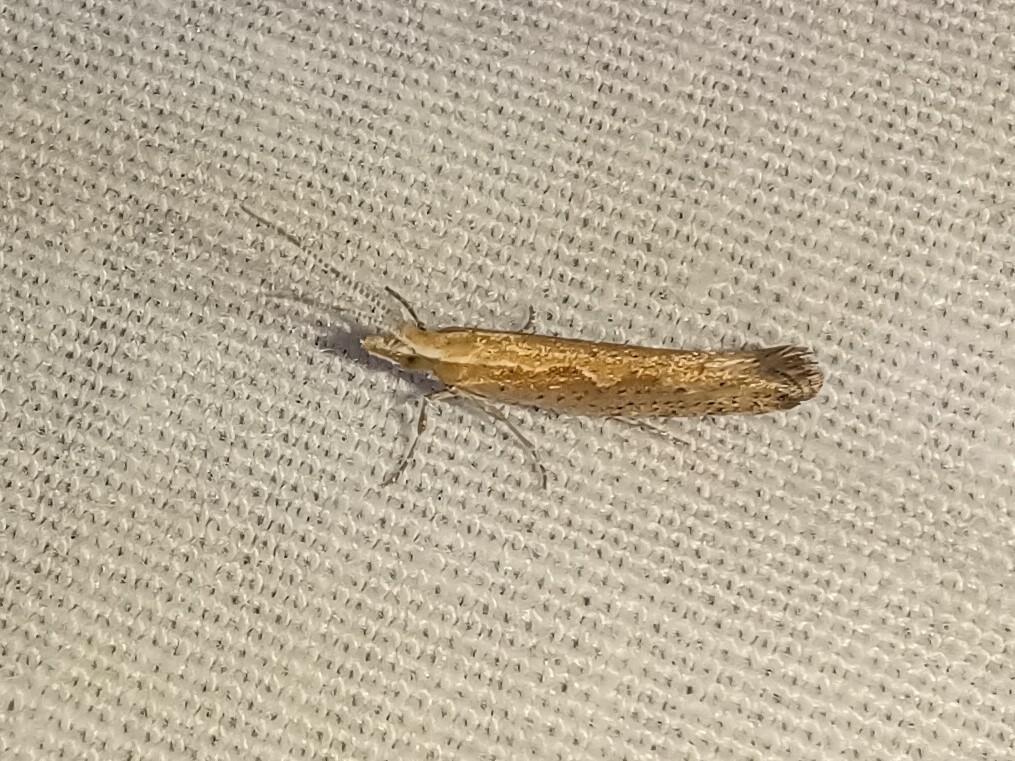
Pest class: diamondback_moth